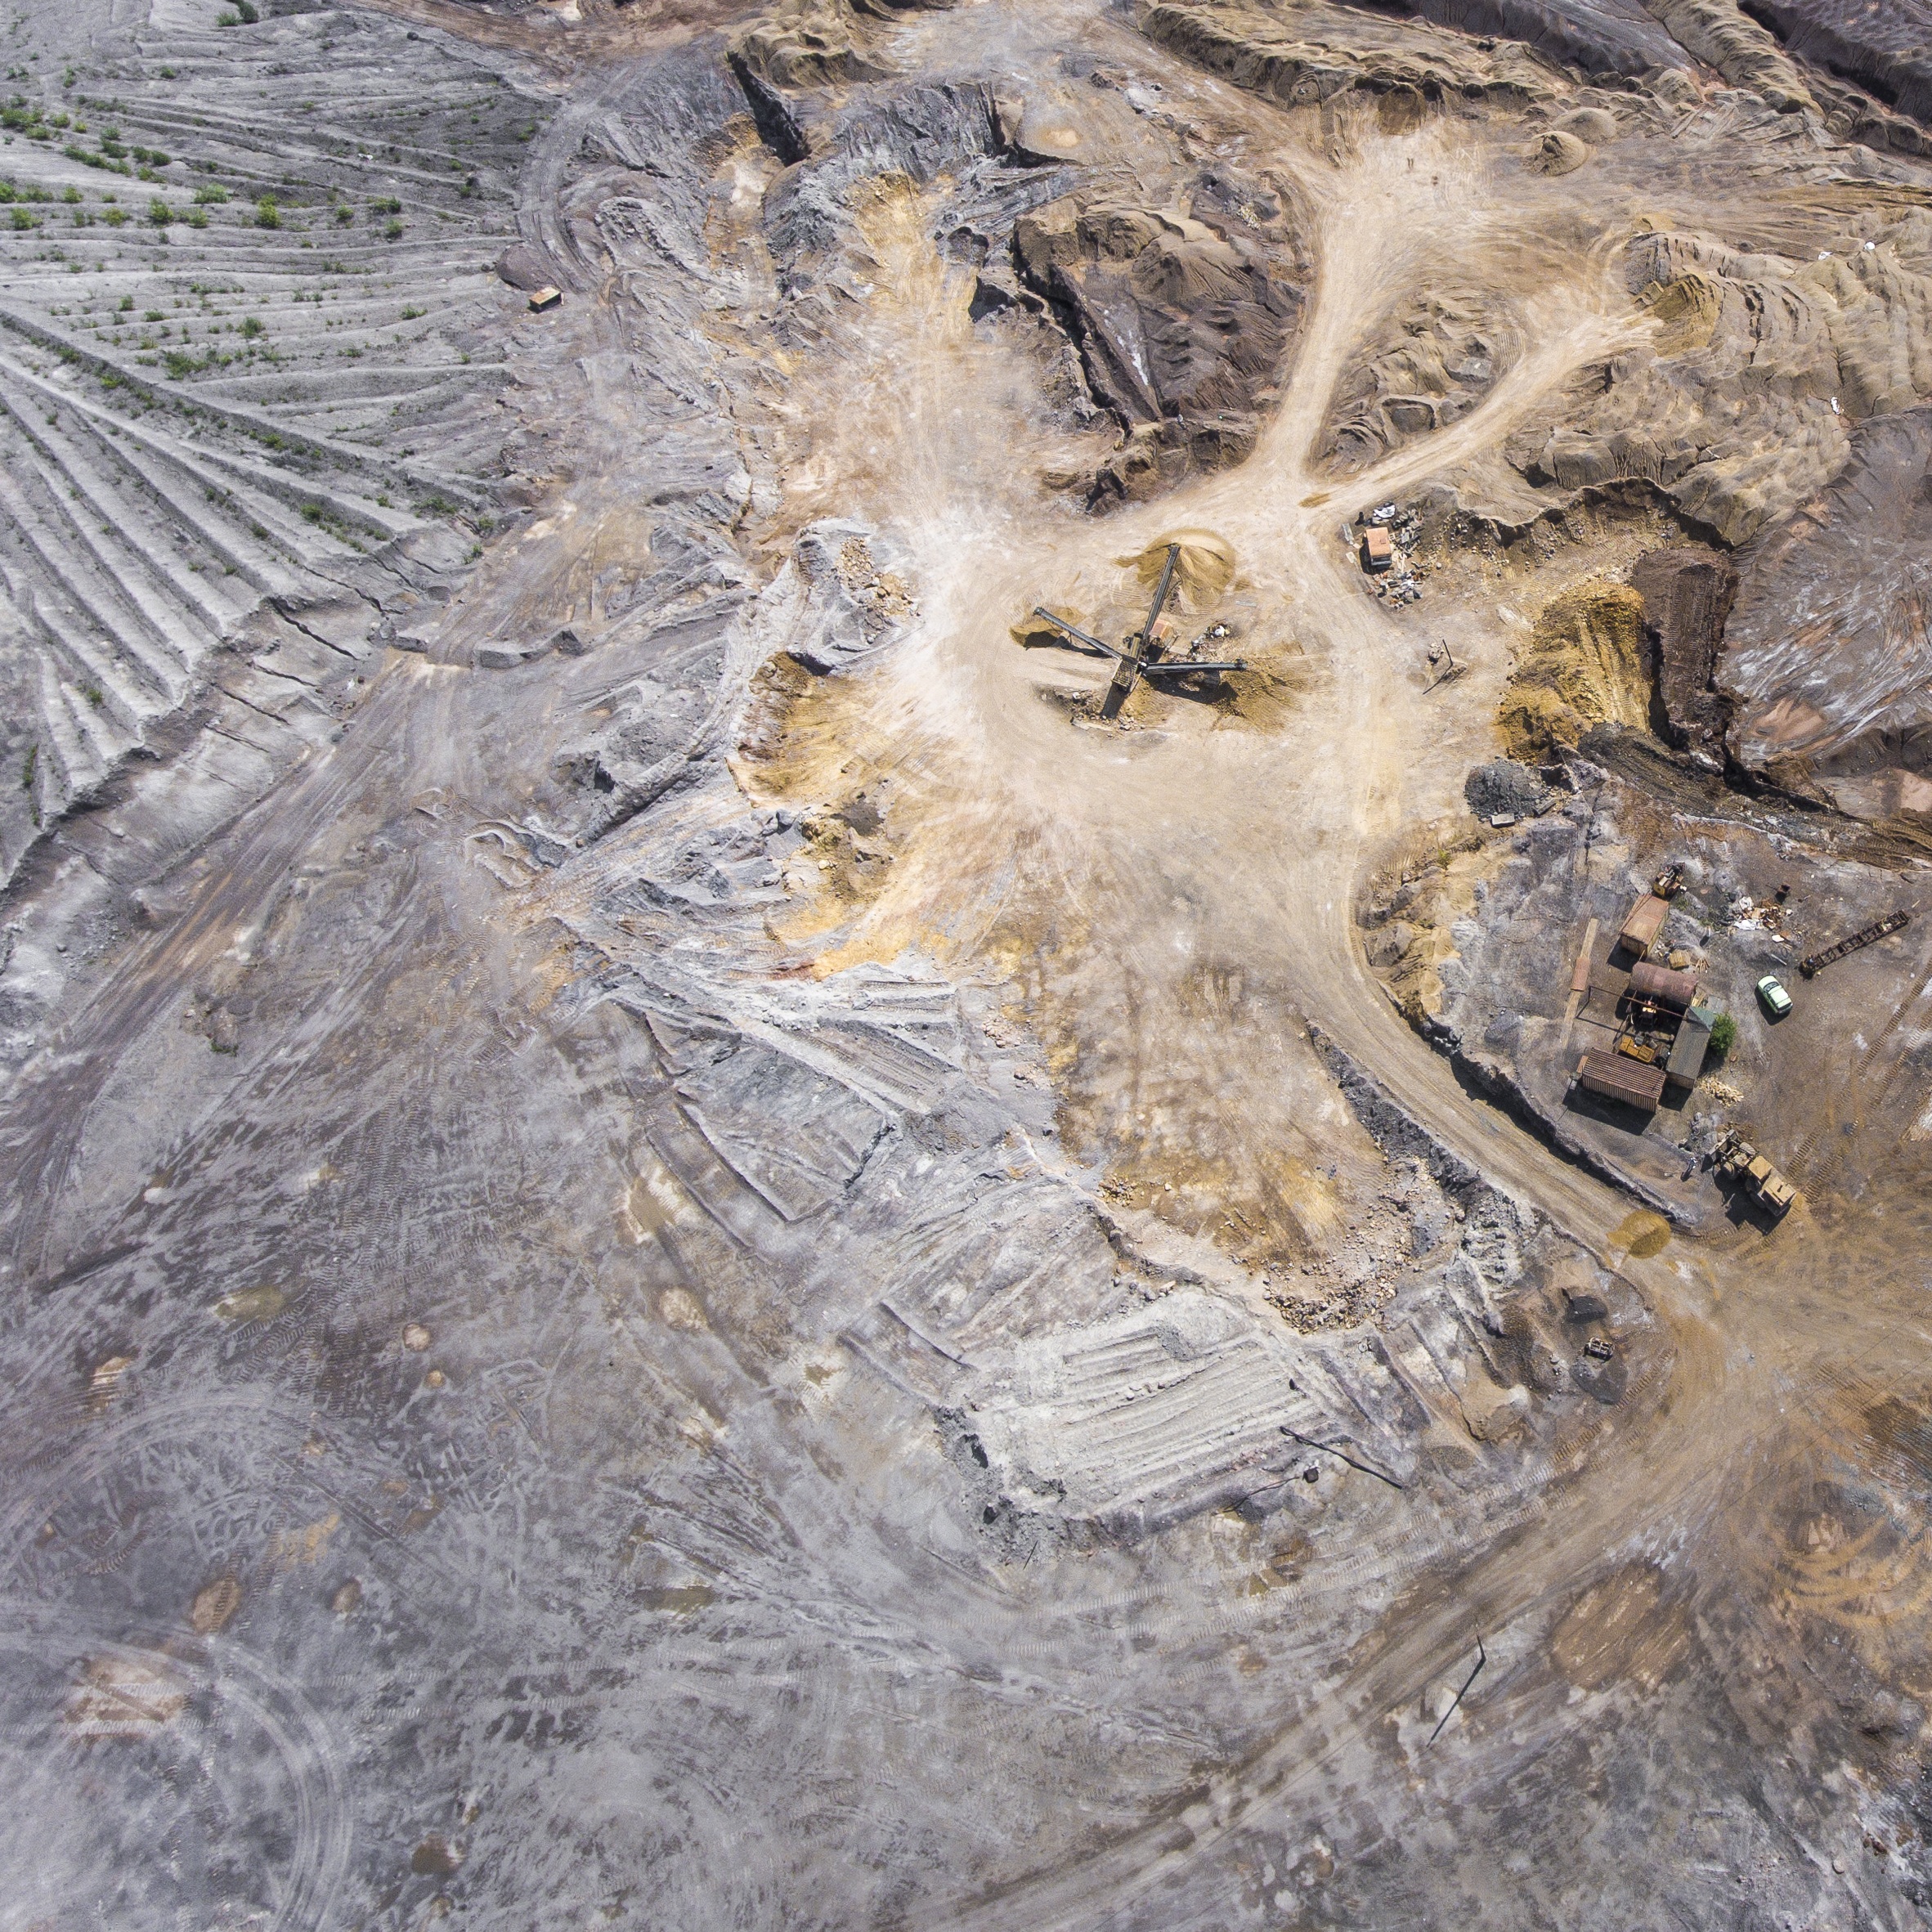
sand, rock, open, mountain, bird, road, view, city, stone, cliff, truck, equipment, dirt, metal, machine, salt, canyon, object, helicopter, closeup, terrain, material, knoll, drone, terrace, geology, gold, silver, copper, eye, deep, poland, waste, boulder, over, mine, heavy, rudy, quarry, mineral, bedrock, deposit, nora, building and construction, aerial photography, porphyry, excavations, geological phenomenon, gold mine, the power of, lake open pit, molybdenum industry